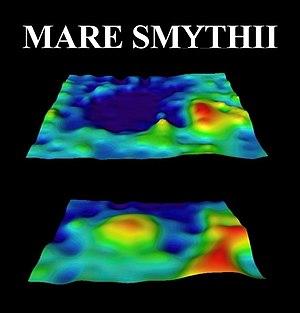
Cette figure permet de comparer la topographie (en haut) et la gravité correspondante (en bas) du cratère lunaire Mare Smythii. Elle illustre le phénomène de réplétion."
En planétologie, une réplétion est une région de la croûte d'une planète ou d'une lune qui contient une large anomalie gravifique positive. On utilise ce terme pour décrire une concentration de masse excessive sur ou sous la surface d'une planète. Cependant, ce terme est le plus souvent utilisé pour décrire une structure géologique qui comprend une anomalie gravifique positive associée à une caractéristique à laquelle on associerait plus volontiers une anomalie négative, telle que les « bassins de mascon » sur la Lune.